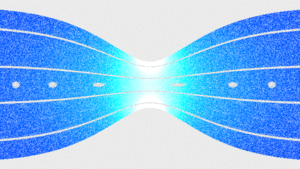
La couleur bleue indique la pression, elle s'assombrit quand la pression augmente.
L'effet Venturi, du nom du physicien italien Giovanni Battista Venturi, est le nom donné à un phénomène de la dynamique des fluides, selon lequel un fluide en écoulement subit une dépression là où la vitesse d'écoulement augmente, ou encore là où la section d'écoulement se rétrécit.